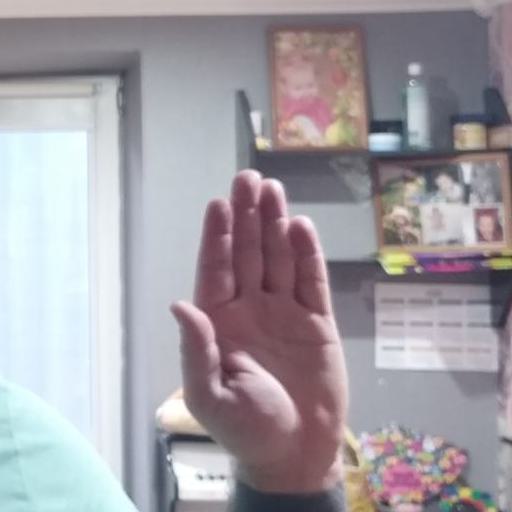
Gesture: stop